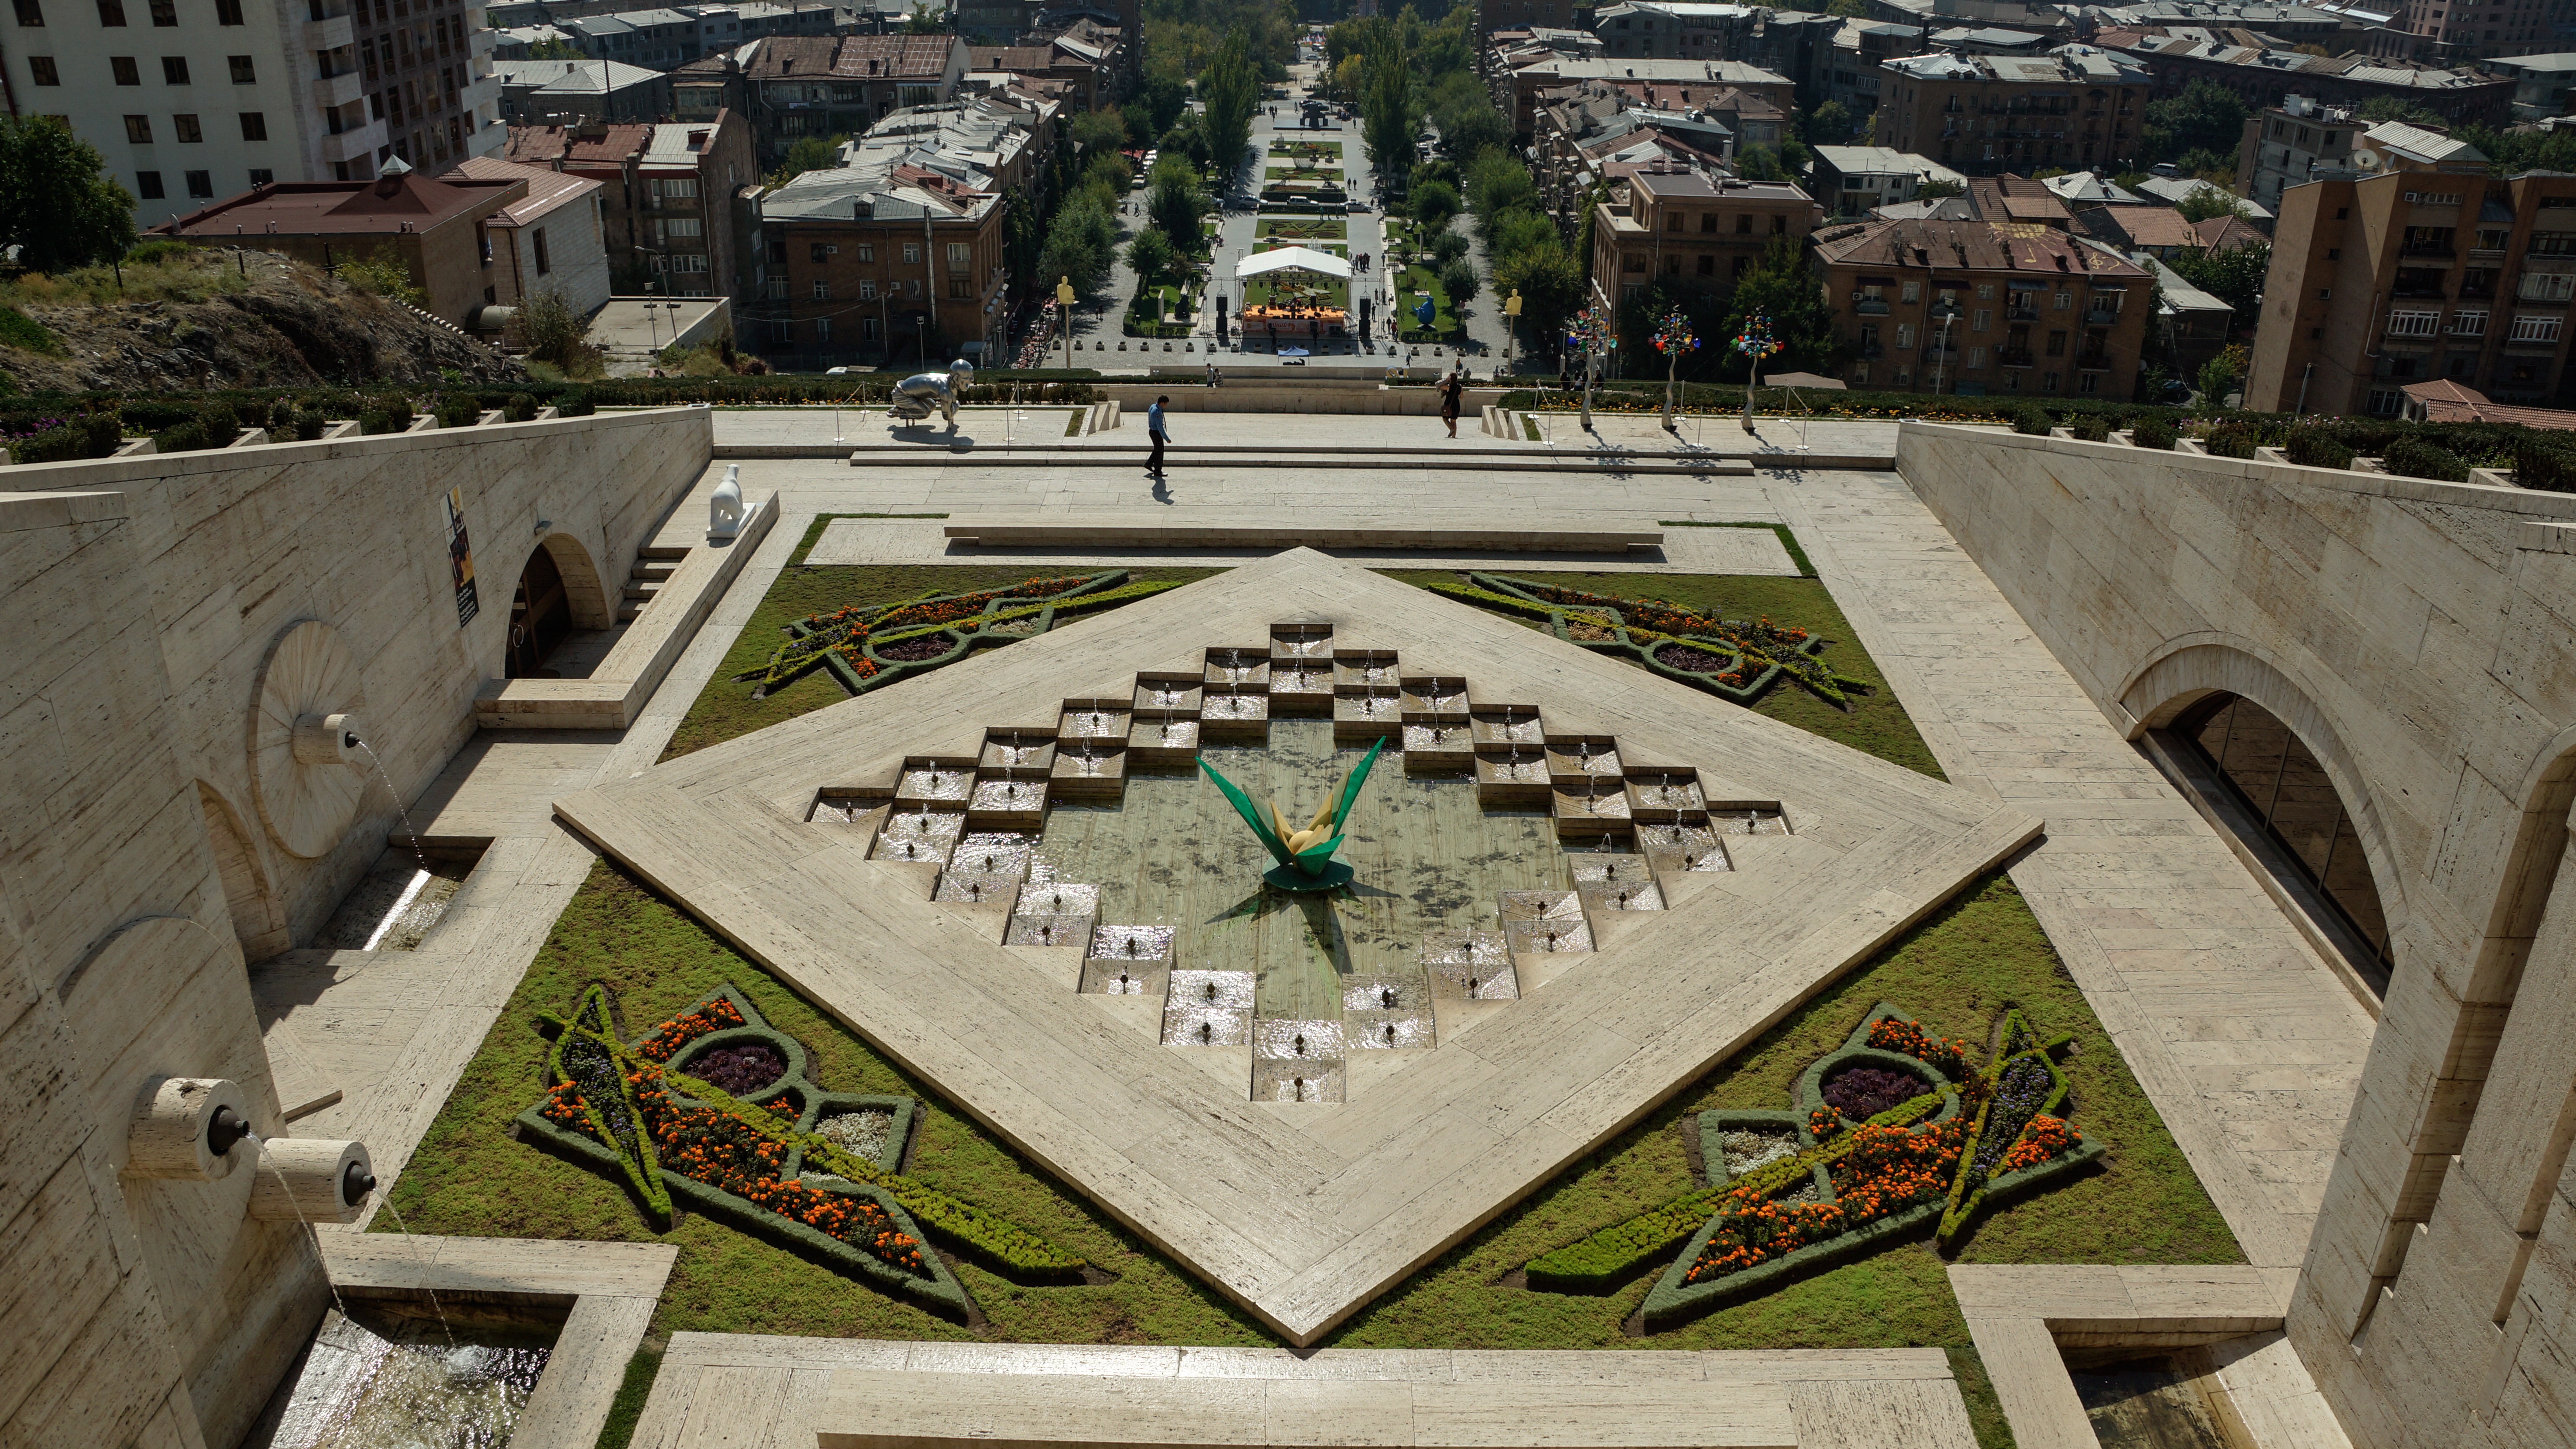
structure, flower, monument, cascade, plaza, landmark, sculpture, memorial, art, fountain, town square, armenia, yerevan, archaeological site, ancient history